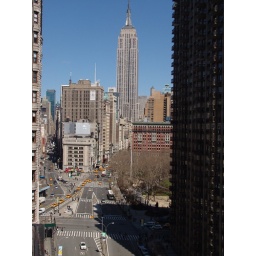
Good Friday in NYC 2008 - empire state building up to 34th street from 22nd st